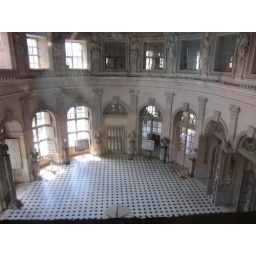
Vaux le Vicomte - Large room below the dome, seen through leaded glass window